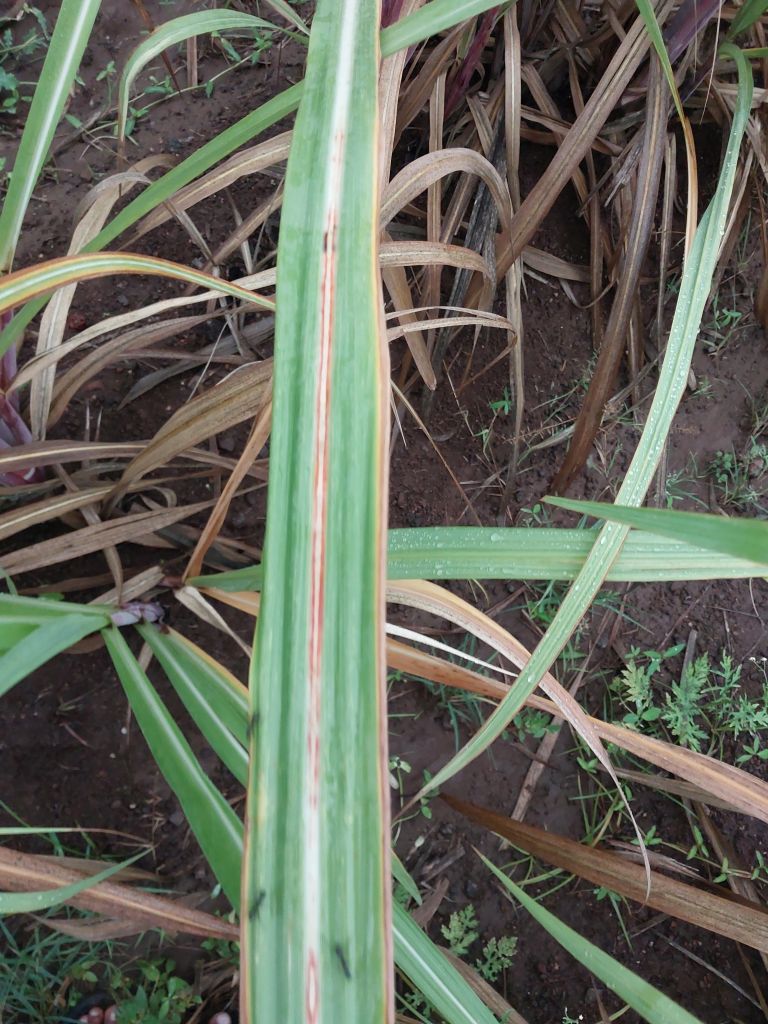
Label: Brown Spot